Forest villages (Greece)

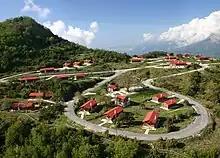
Example of a "forest village" at Tzoumerka

A "forest village" is not a mountain hut or mountain refuge. The original directive for their creation specified the number 20 as the target number of separate huts.